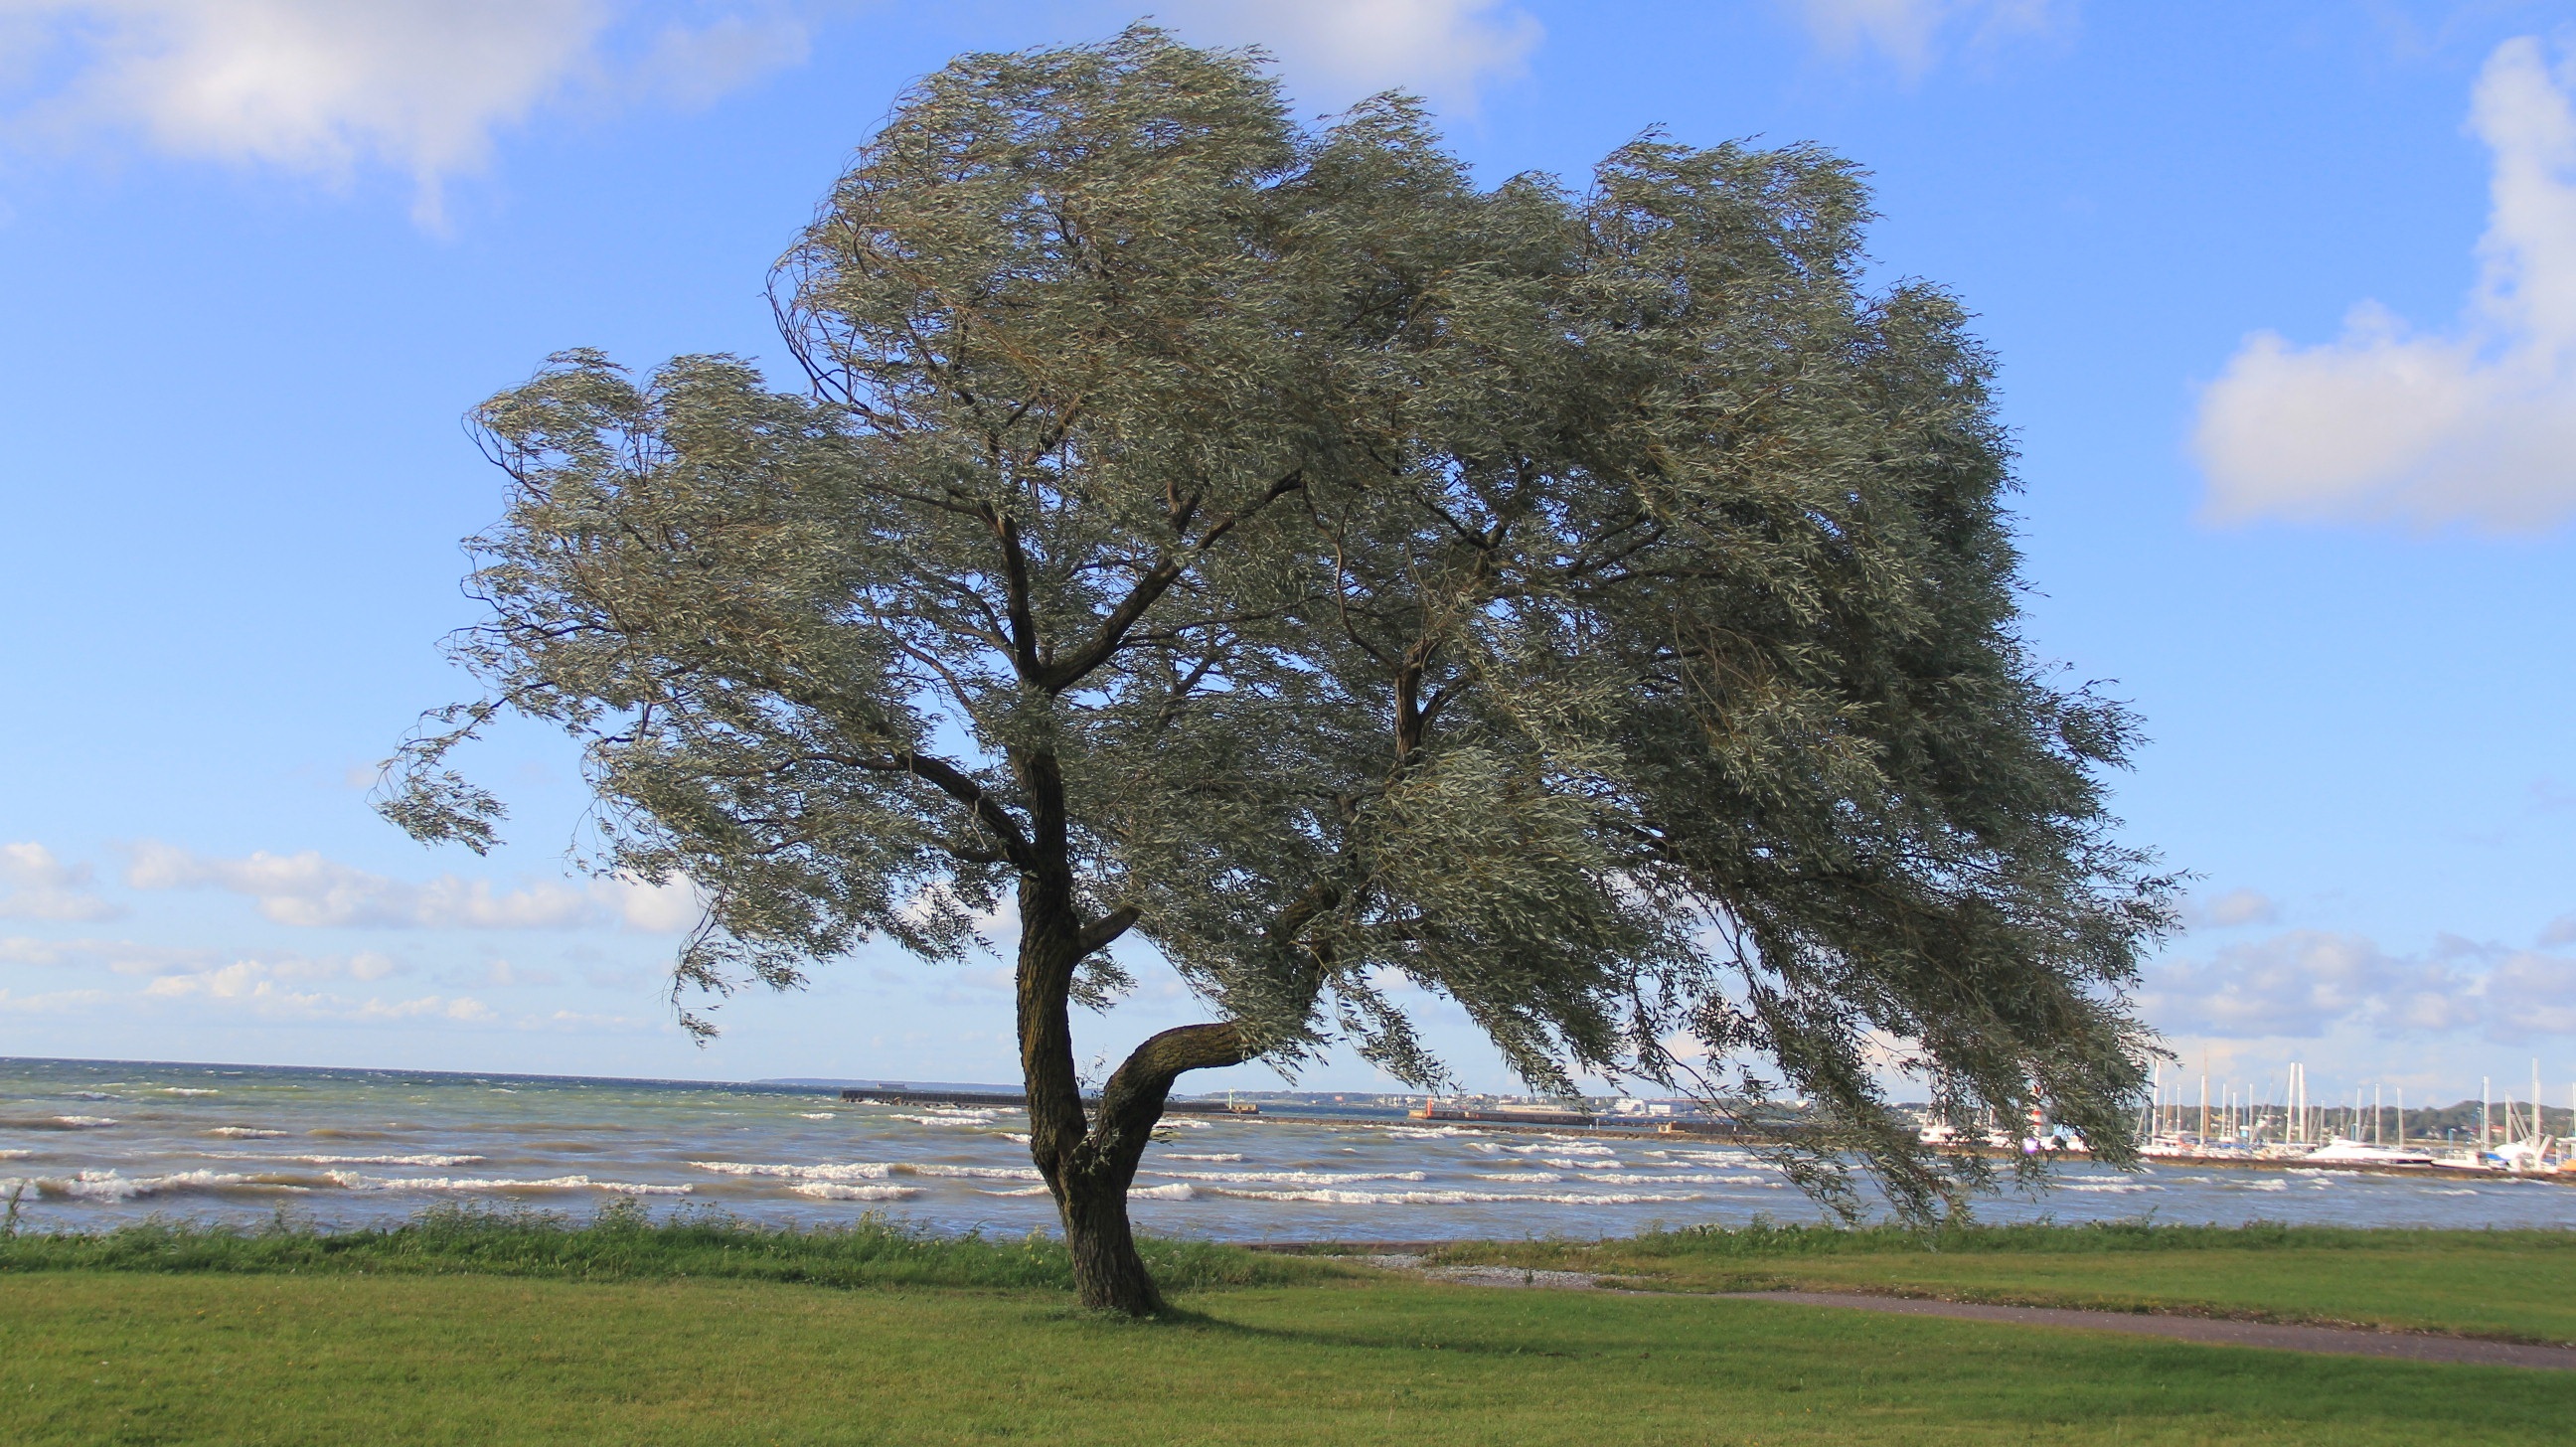
tree, grass, ocean, plant, sky, field, meadow, lake, wind, savanna, plain, waves, loneliness, marine, big, waters, ecosystem, rural area, flowering plant, woody plant, land plant, arecales, abdel rahman